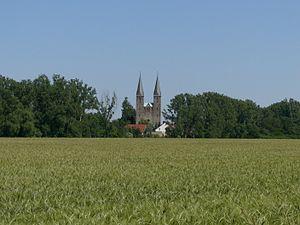
Westheide est une commune allemande située dans le land de Saxe-Anhalt et l'arrondissement de la Börde. Elle est située dans la partie ouest de la Colbitz-Letzlinger Heide, à l’est et au nord de Haldensleben. La commune est formée le 1 janvier 2010 des villages Born, Hillersleben et Neuenhofe qui étaient jusqu'alors des communes indépendantes.